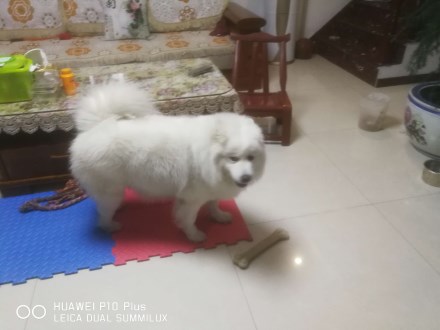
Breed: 2192-n000088-Samoyed